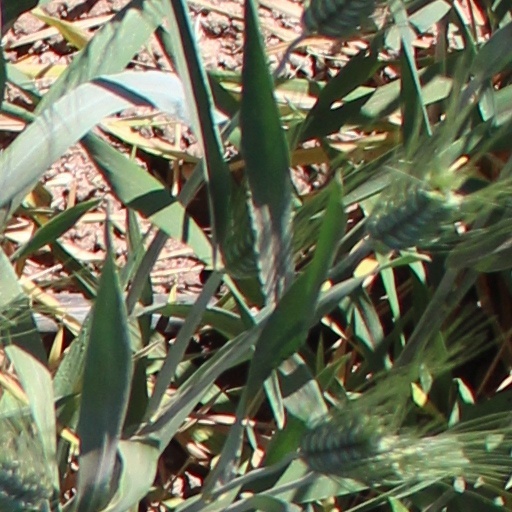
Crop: wheat